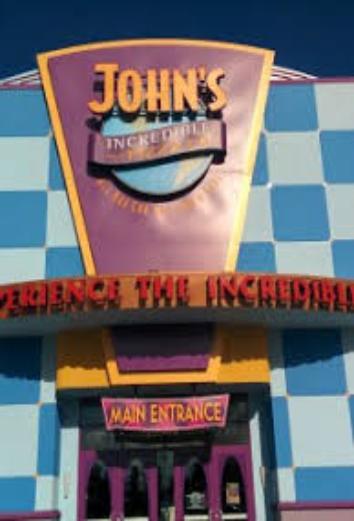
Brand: John's Incredible Pizza
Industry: Food